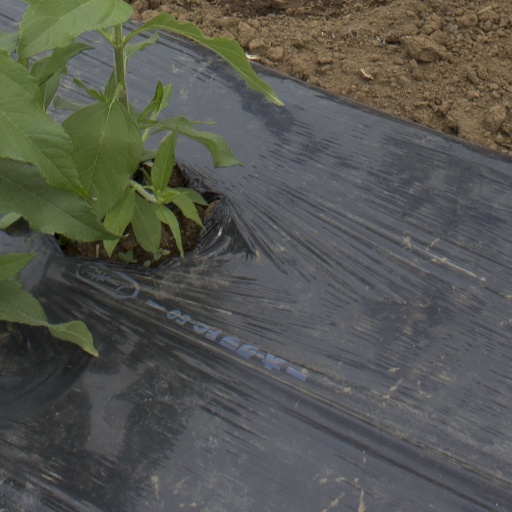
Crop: Jerusalem artichoke